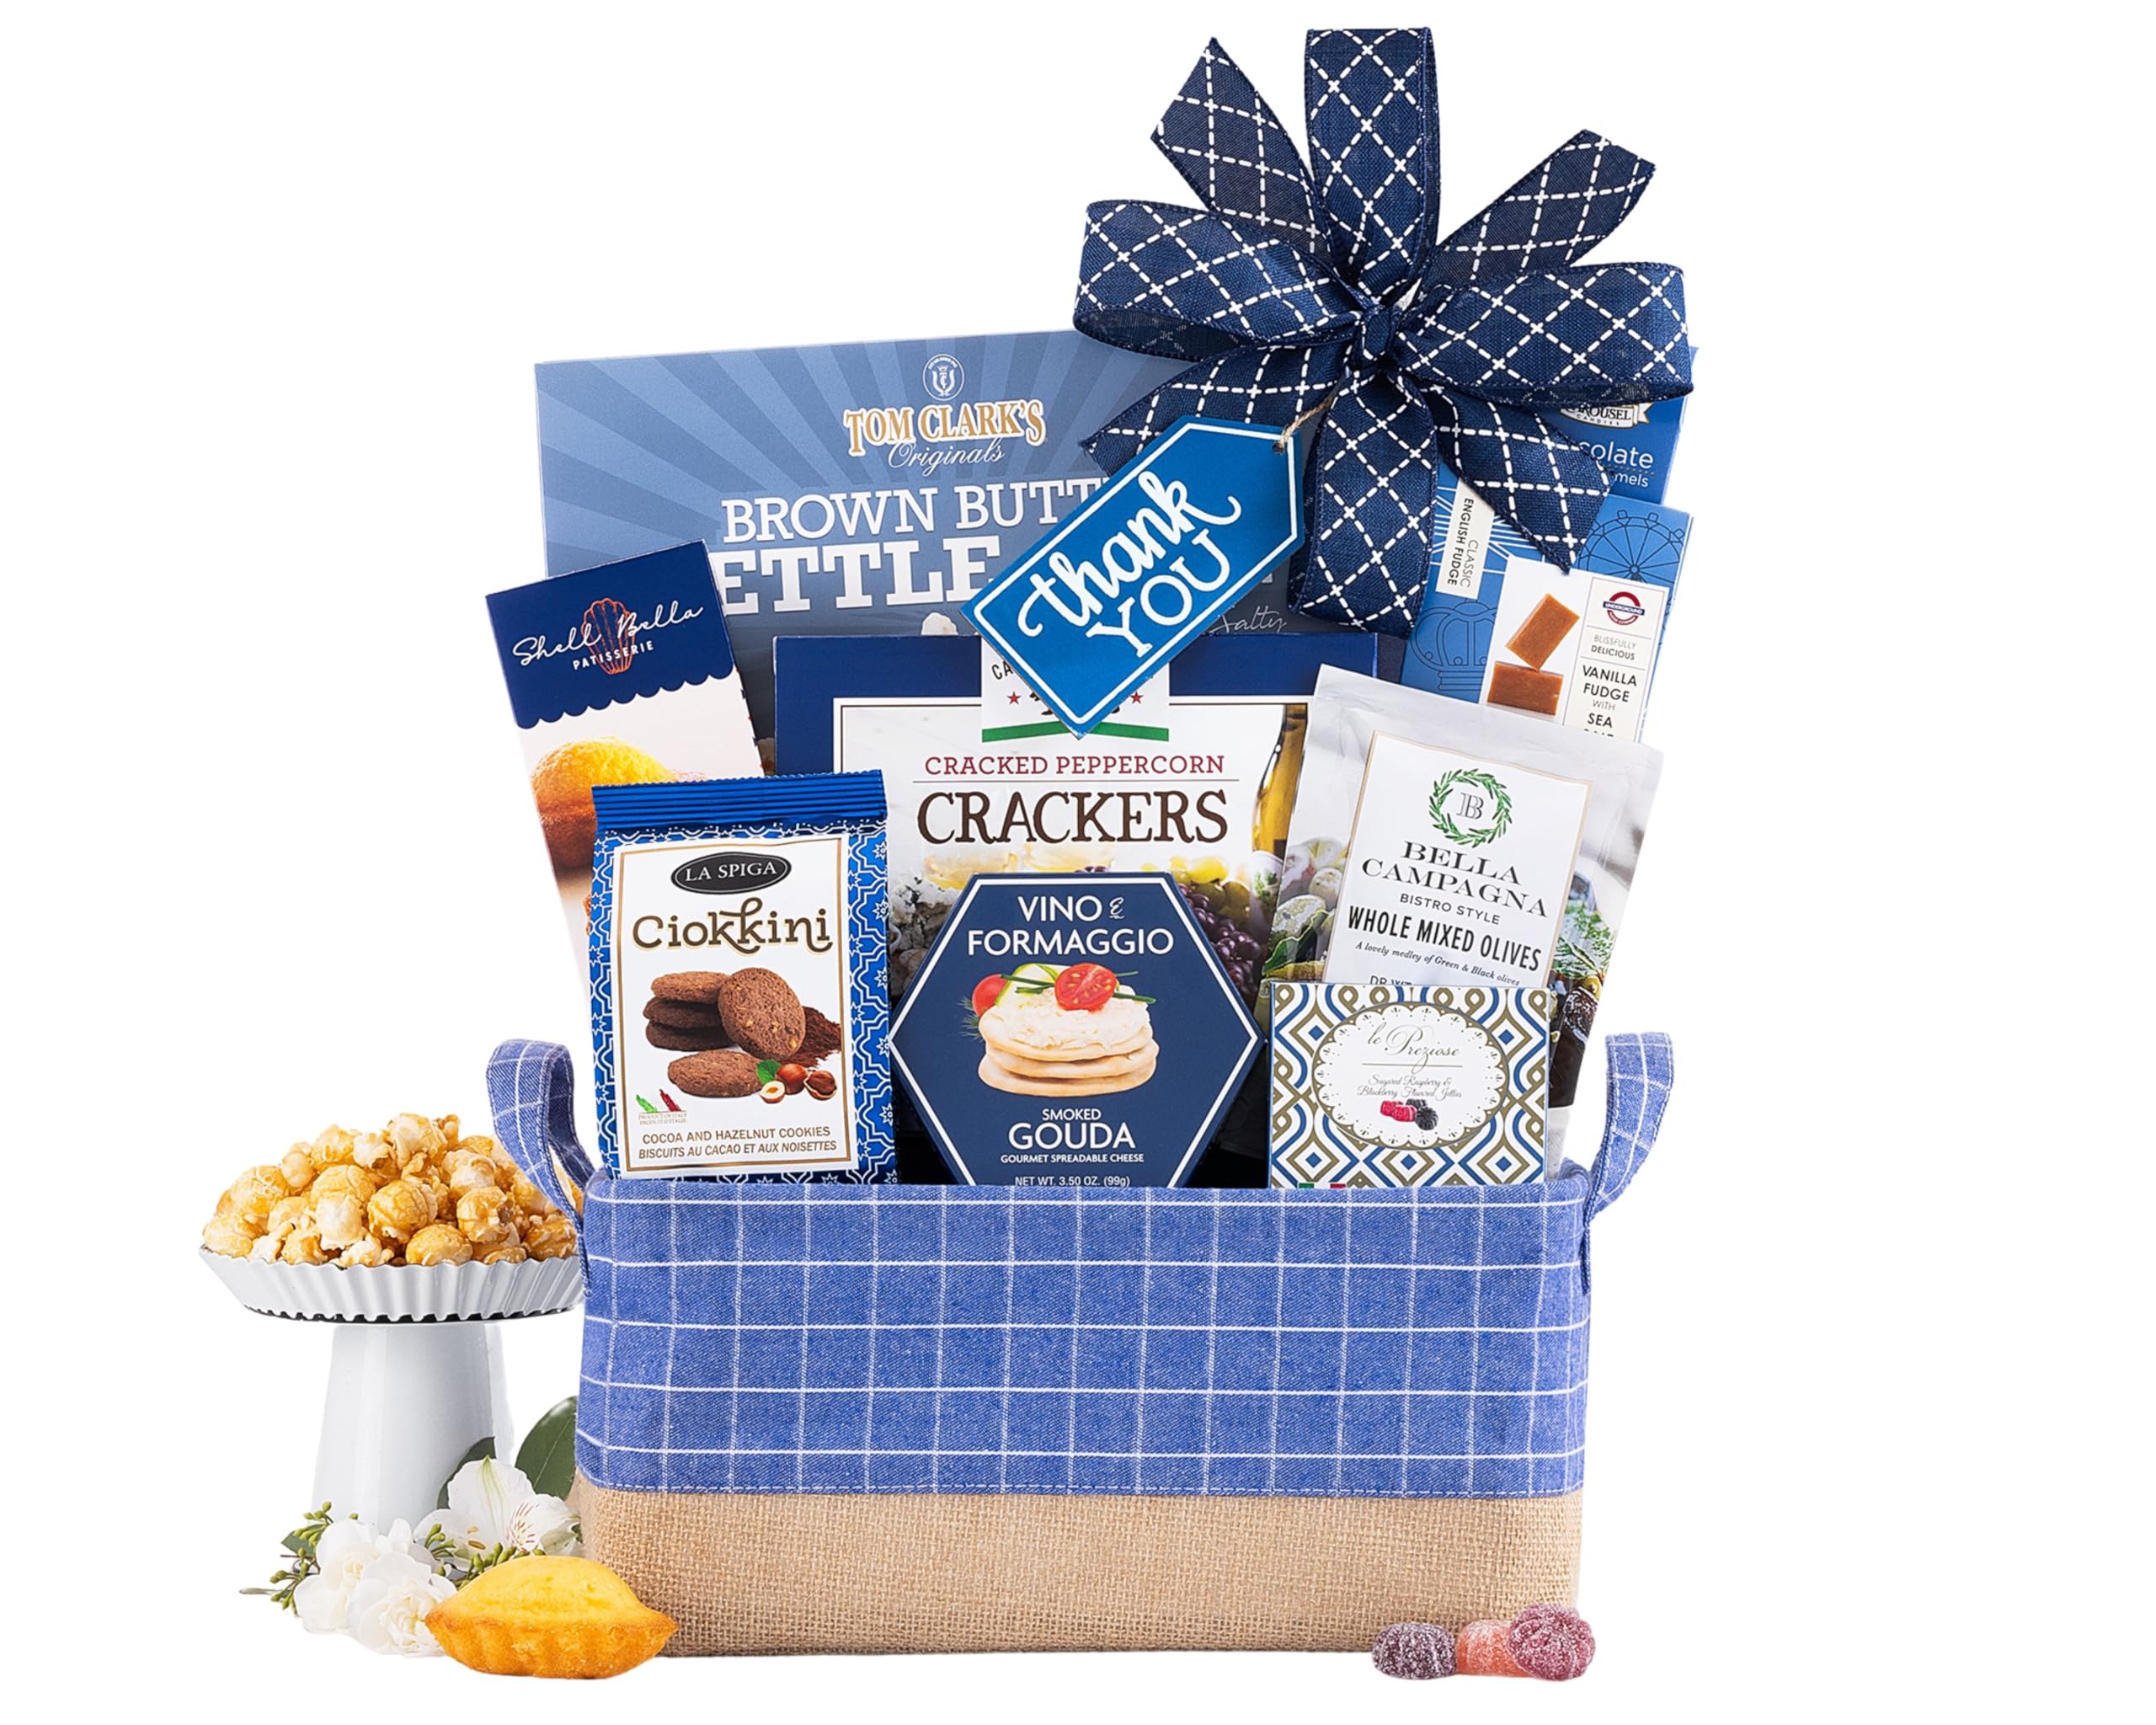
Item Name: Thanks a Million Gourmet Gift Basket by Wine Country Gift Baskets
Bullet Point 1: LOOKING FOR A UNIQUE WAY TO SAY THANK YOU? Say thanks with this gourmet gift filled with Godiva milk chocolate truffles, Lindt Lindor milk chocolate truffle balls, Poshi basil and thyme atrtichoke snacks,
Bullet Point 2: THANK THEM WITH DELICIOUS GOURMET ITEMS: The best way to say thank you and the tastiest goodies,sesame crackers, smoked Gouda cheese spread, kettle corn, vanilla fudge with sea salt, bacon habanero bites, marinated basil thyme artichoke snacks, assorted cookies and more
Bullet Point 3: PERSONALIZED GIFT MESSAGE: Personalized Messages are also available to share your customized sentiments for every situation that can arise. This heart-warming option has been included to allow you to share your custom created message with your gift recipient
Bullet Point 4: 30+ YEARS OF SENDING GIFTS: Wine Country Gift Baskets is a high quality brand that your loved one or friends will appreciate; our gift baskets are hand assembled and include some of the most delicious gourmet goodies
Product Description: Say thanks with this gourmet gift basket filled with vanilla sea salt caramels, raspberry and blackberry fruit jelly candy, cracked peppercorn crackers, smoked gouda cheese spread, brown butter kettle corn, vanilla fudge with sea salt, olives, cake and cookies; it's a great way to recognize those who have helped. Gift Size: 12" x 7" x 12" Item 504
Value: 1.0
Unit: Count

Price: 49.95